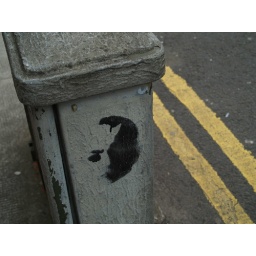
face on a communication box in Glasgow